WLOR

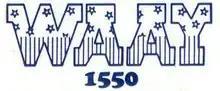
Great American WAAY 1970s

The station originally started on November 10, 1946, as WHBS (Huntsville's Best Station") on 1490 AM (1,000 watts day/250 night), which was owned by "The Huntsville Times". It later added an FM simulcast in 1948 on 95.1 FM, which was discontinued around 1955. The station moved to 1550 kHz, with an increase of daytime power to 5,000 watts/500 night, on November 4, 1952. (The 1490 frequency would later go to then-WAJF, later-WDPT and WEKI, now WIEZ a year later.) From 1958 to 1989, this station used the call letters WAAY as the Top 40-formatted AM sister station of WAAY-TV. The station went to 50,000 watts-daytime power in 1980 (the maximum output permitted for U.S. AM radio stations) and then operated from a separate daytime and nighttime site until 1991. WAAY also was the first station to broadcast in AM stereo in the Huntsville market in 1984, using the Kahn-Hazeltine stereo system. Both WAAY-AM-TV stations were owned and operated by Smith Broadcasting, a local family that has since divested its broadcasting interests.